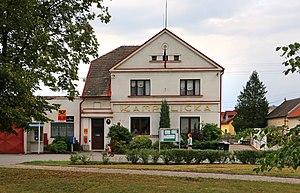
Žďár nad Orlicí est une commune du district de Rychnov nad Kněžnou, dans la région de Hradec Králové, en République tchèque. Sa population s'élevait à 496 habitants en 2017.